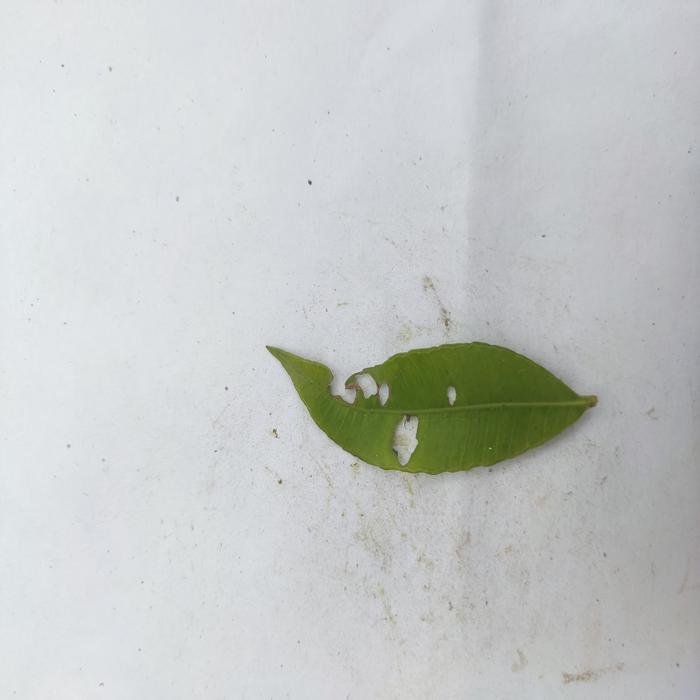
Crop: Hog Plum
Leaf condition: Anthracnose